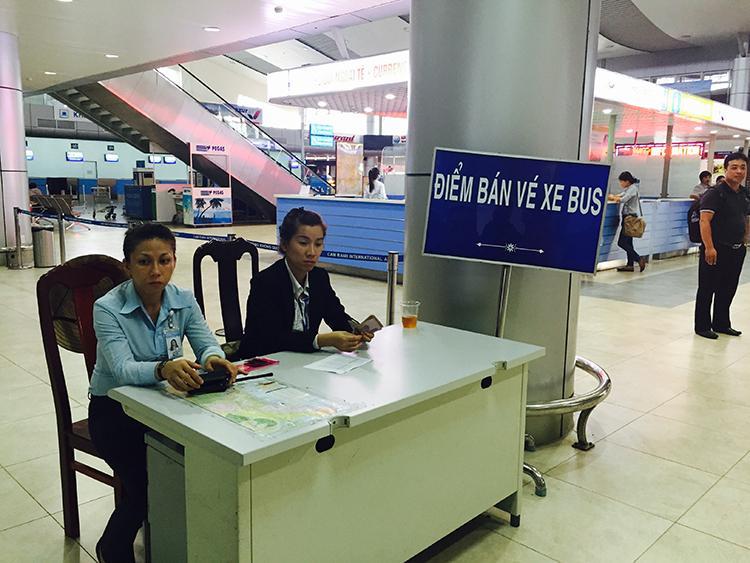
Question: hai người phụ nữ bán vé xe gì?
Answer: xe bus